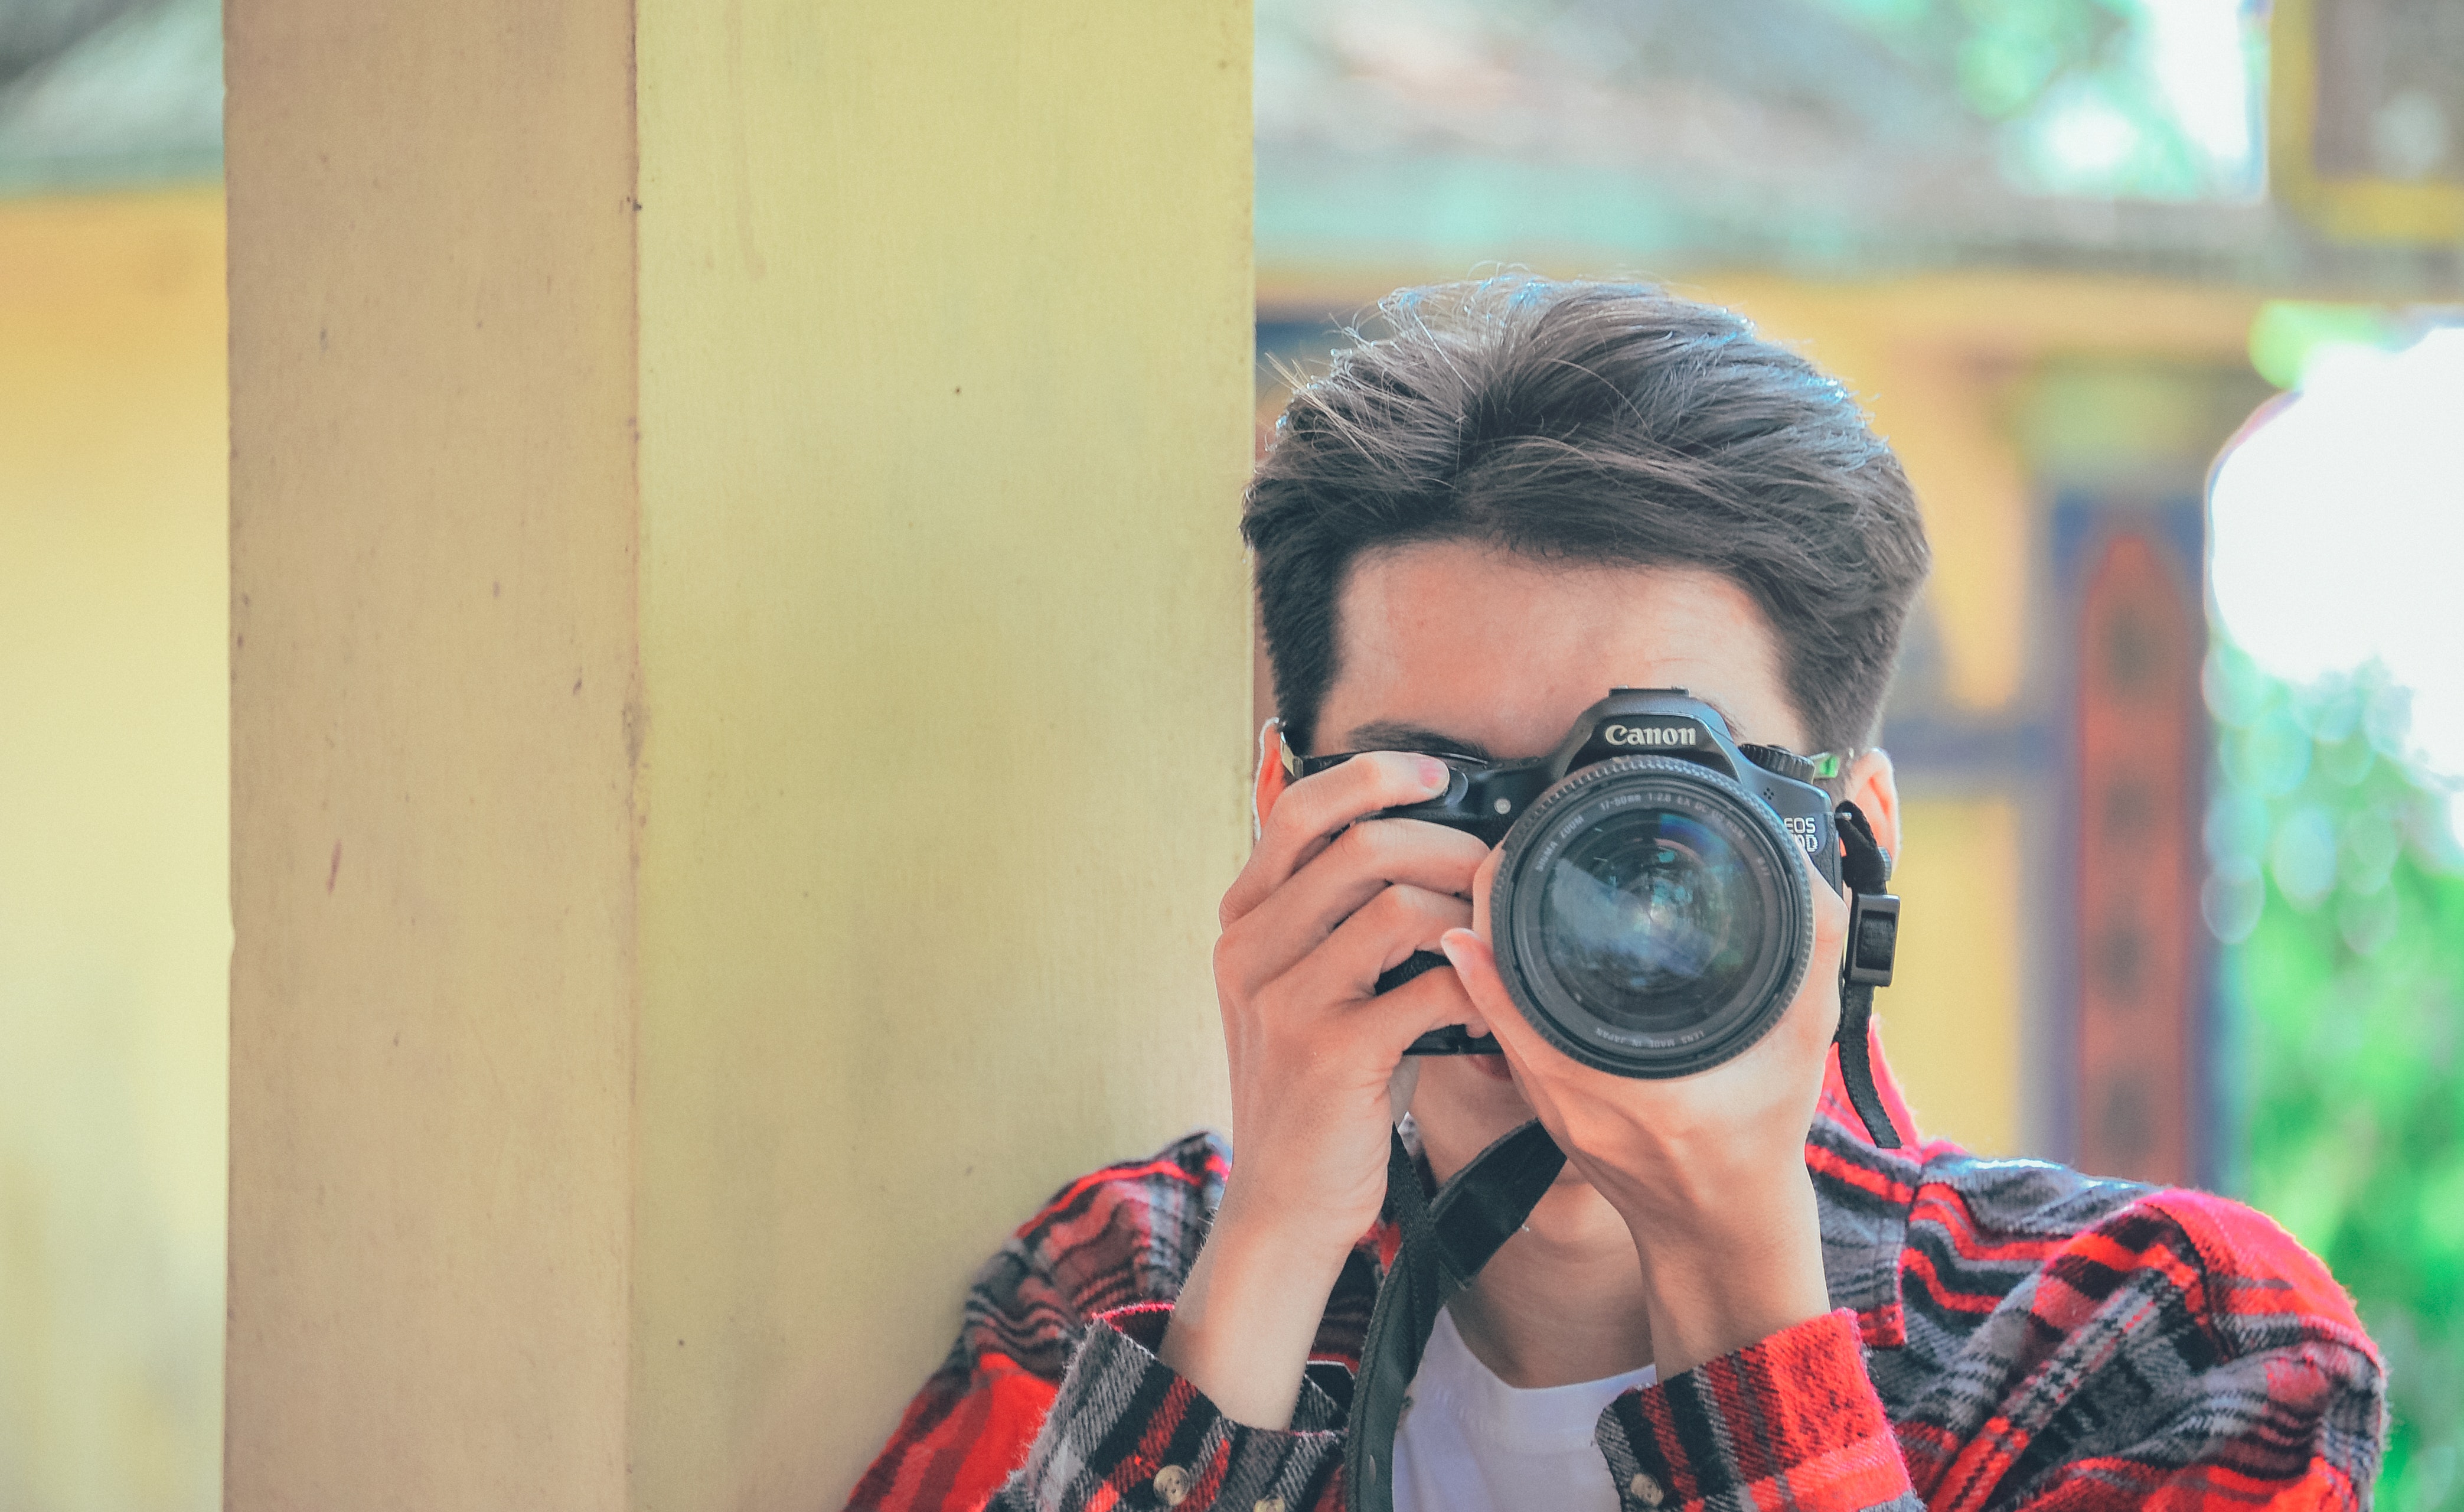
photograph, photographer, photography, Colorfulness, yellow, snapshot, cameras optics, cool, eye, human, camera, camera operator, camera lens, single lens reflex camera, reflex camera, fun, digital camera, selfie, reflection, hand, Point and shoot camera, digital slr, mirrorless interchangeable lens camera, glasses, portrait, vacation